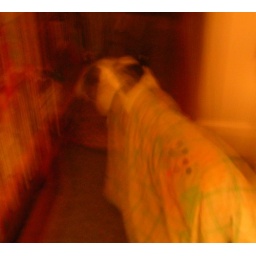
dog in a dress